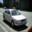
Label: automobile